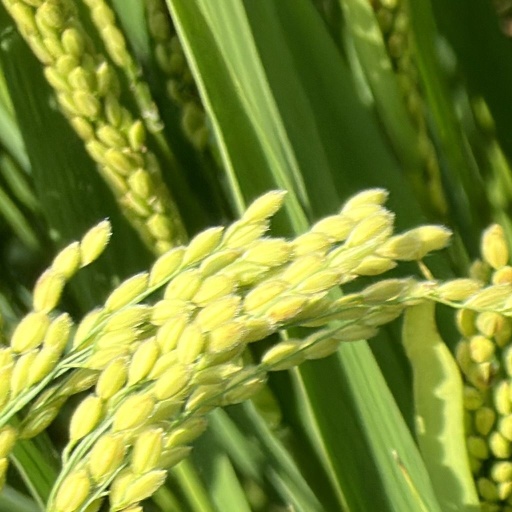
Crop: rice